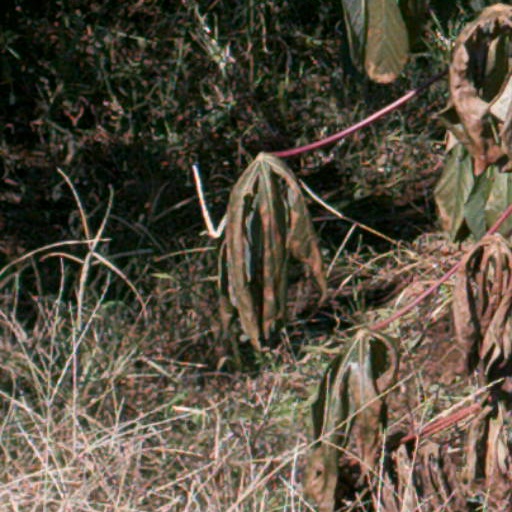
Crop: cassava